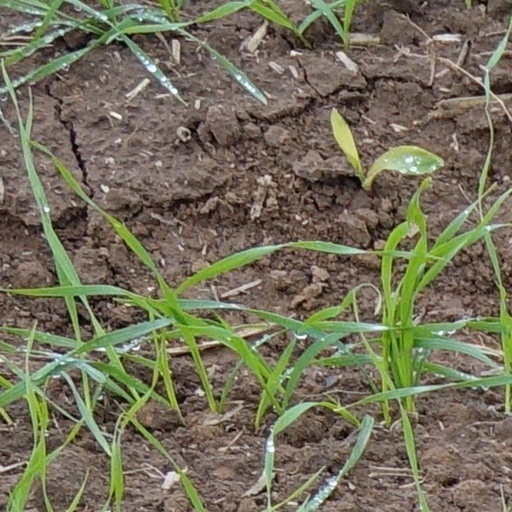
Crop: wheat